Belgium national football team

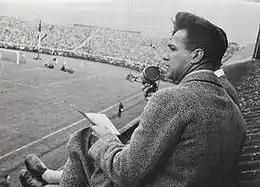
Journalist, seated in the stands and speaking into a microphone

The team's performance improved during the early 1970s, under manager Raymond Goethals. Fully dressed in white, as the White Devils, Belgium achieved their first victories at the World Cup in 1970 and the Euros in 1972, their debut. En route to Euro 1972, they eliminated reigning European champions Italy by winning the two-legged quarter-final on aggregate. At the end stage, they finished third by winning the consolation match against Hungary. In 1973, the denial of a match-winning goal in their last 1974 FIFA World Cup qualification match for UEFA Group 3 cost Belgium their appearance at the final, causing Belgium to become the only nation ever to miss a World Cup final round despite not allowing a goal during the qualifiers. The next two attempts to reach a major final (Euro 1976 and the 1978 FIFA World Cup) were also fruitless.